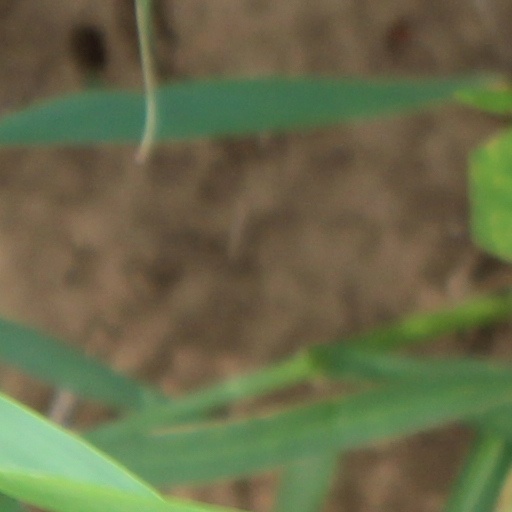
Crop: wheat